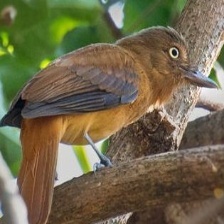
Species: CINNAMON ATTILA
Scientific name: ATTILA CINNAMOMEUS